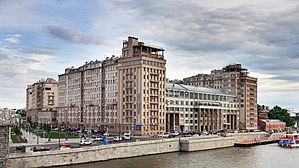
Boris Iofan
Boris Mikhajlovitj Iofan var en sovjetisk arkitekt. Han var en af de tre arkitekter, der tegnede det store Sovjeternes palads, der var planlagt som verdens største bygning. Tegningerne blev prisbelønnet ved verdensudstillingen i Paris 1937.